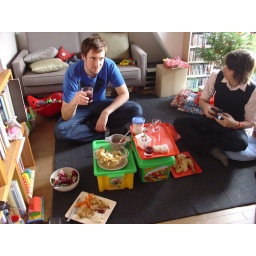
A's Lego boxes come in handy. I can't wait to live somewhere with a table we can eat at!